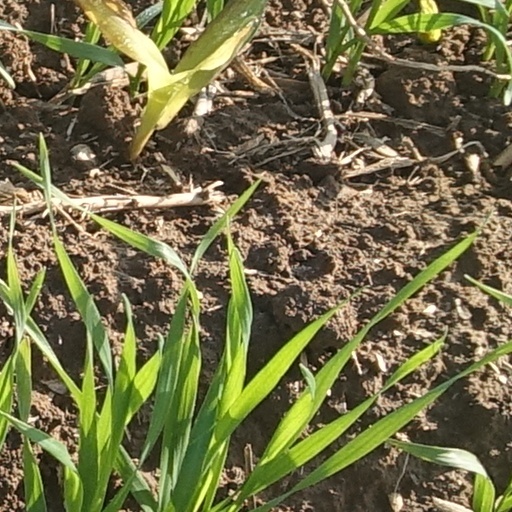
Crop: wheat